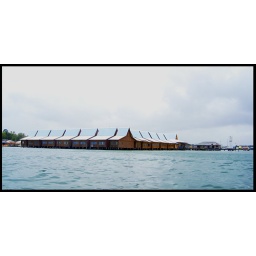
Penyengat Island. Stilt house the fisherman built for breeding or trapping of fish , near Tanjung Pinang.